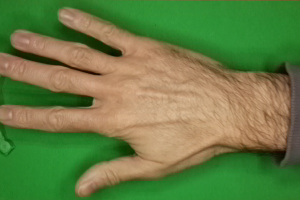
Label: paper